Plaza Insurgentes

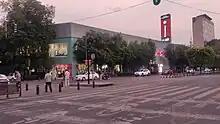
The shopping mall in 2023

Plaza Insurgentes is an enclosed neighborhood shopping center along Avenida Insurgentes in Colonia Roma, Mexico City. It opened in 1999 on the site of the first Sears Mexico store which had opened in 1947 and was subdivided to add mall stores. When the Sears was built, it was far from the upscale shopping districts at that time, downtown along Avenida Juárez and the department stores just south of the Zócalo.